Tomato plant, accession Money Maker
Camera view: tilt-top (135 deg); turntable rotation: 180 degrees
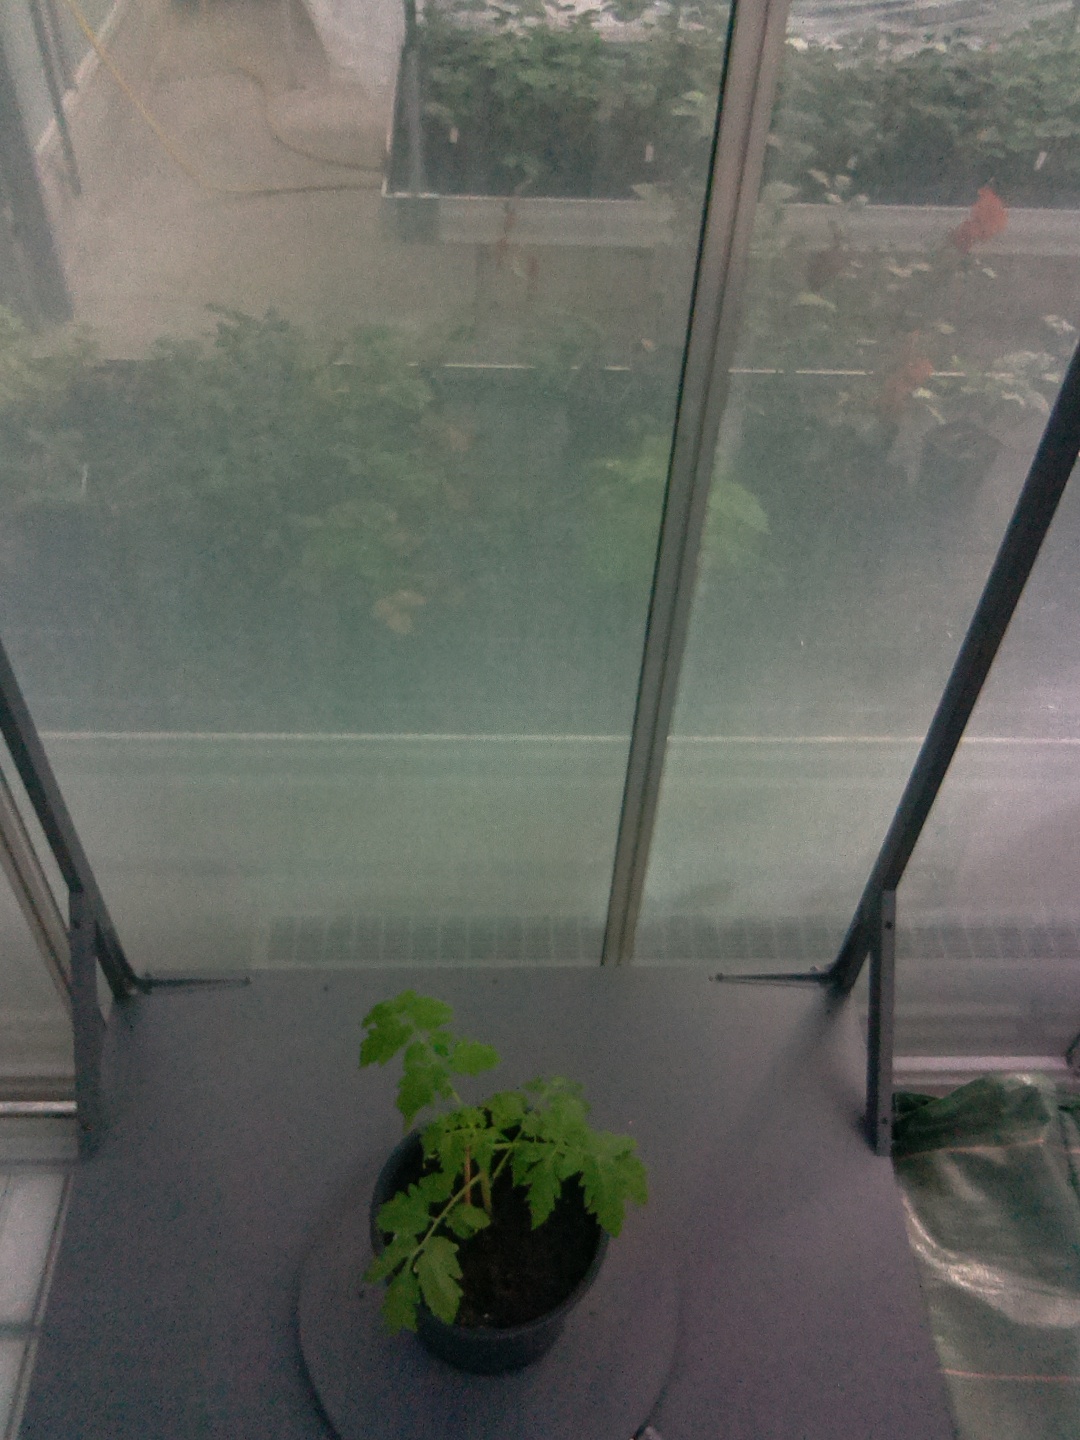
BBCH growth stage 13: 6 of true leaves visible